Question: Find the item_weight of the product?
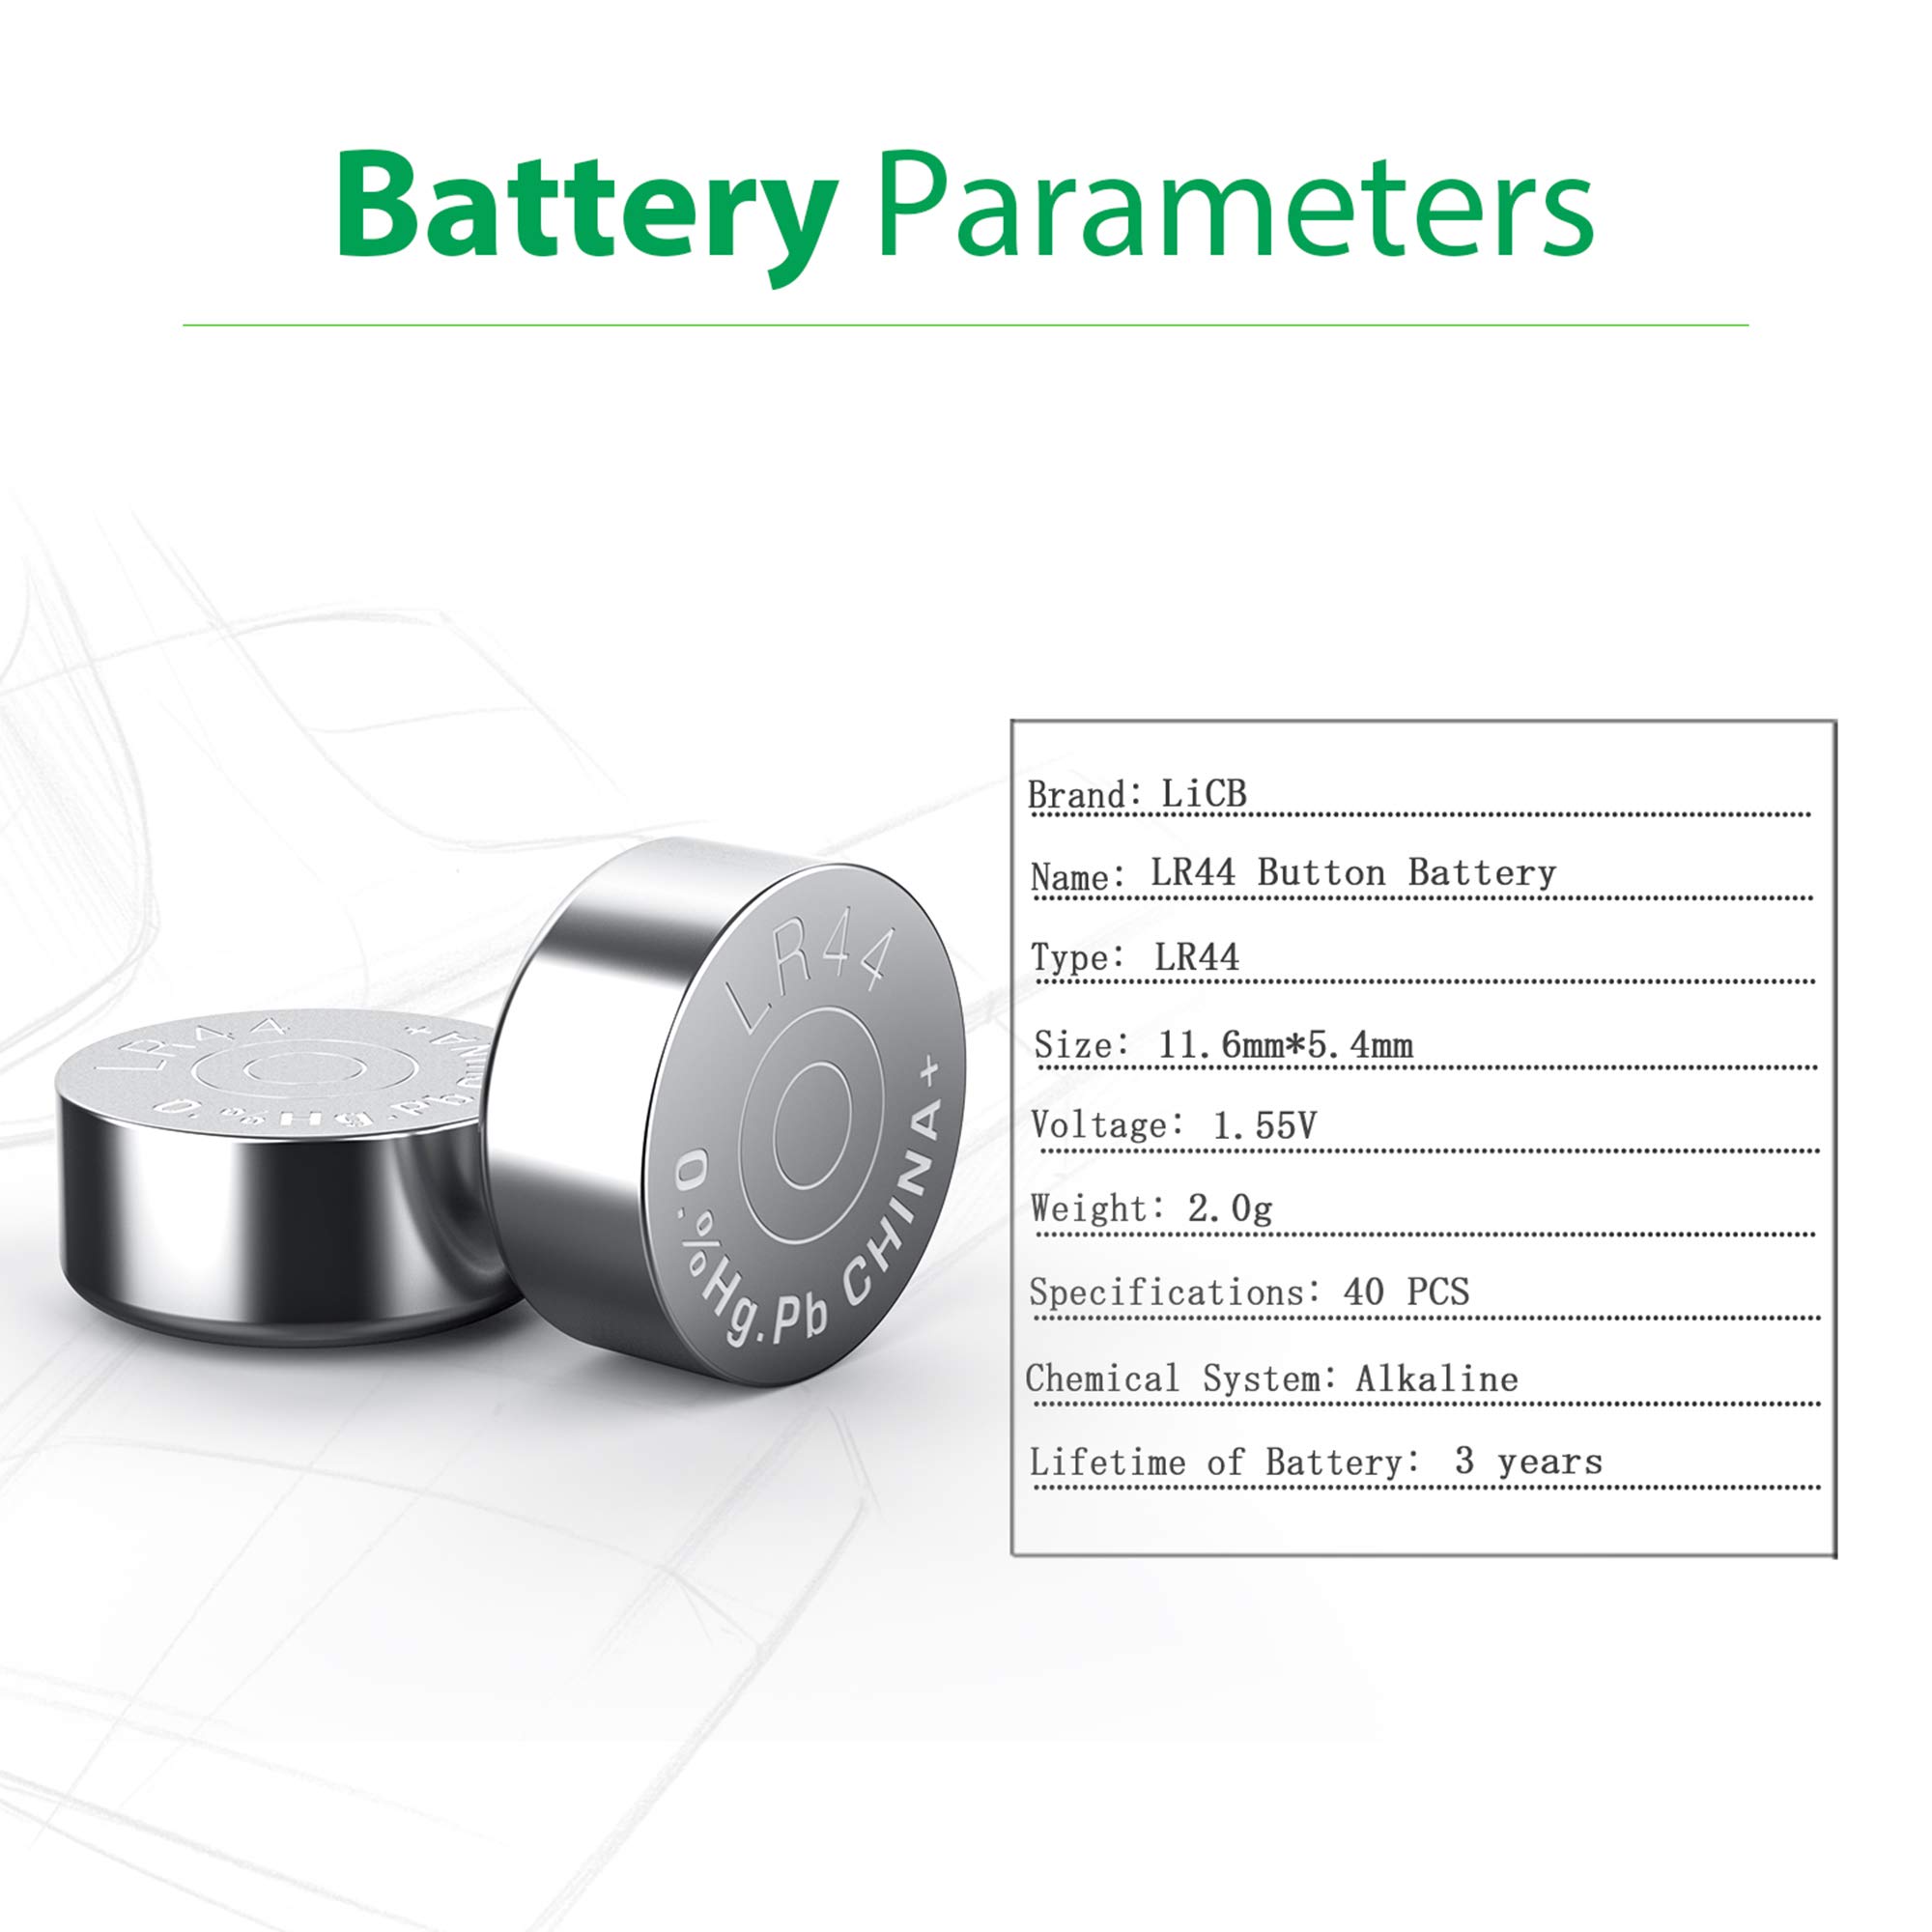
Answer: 0.0 gram